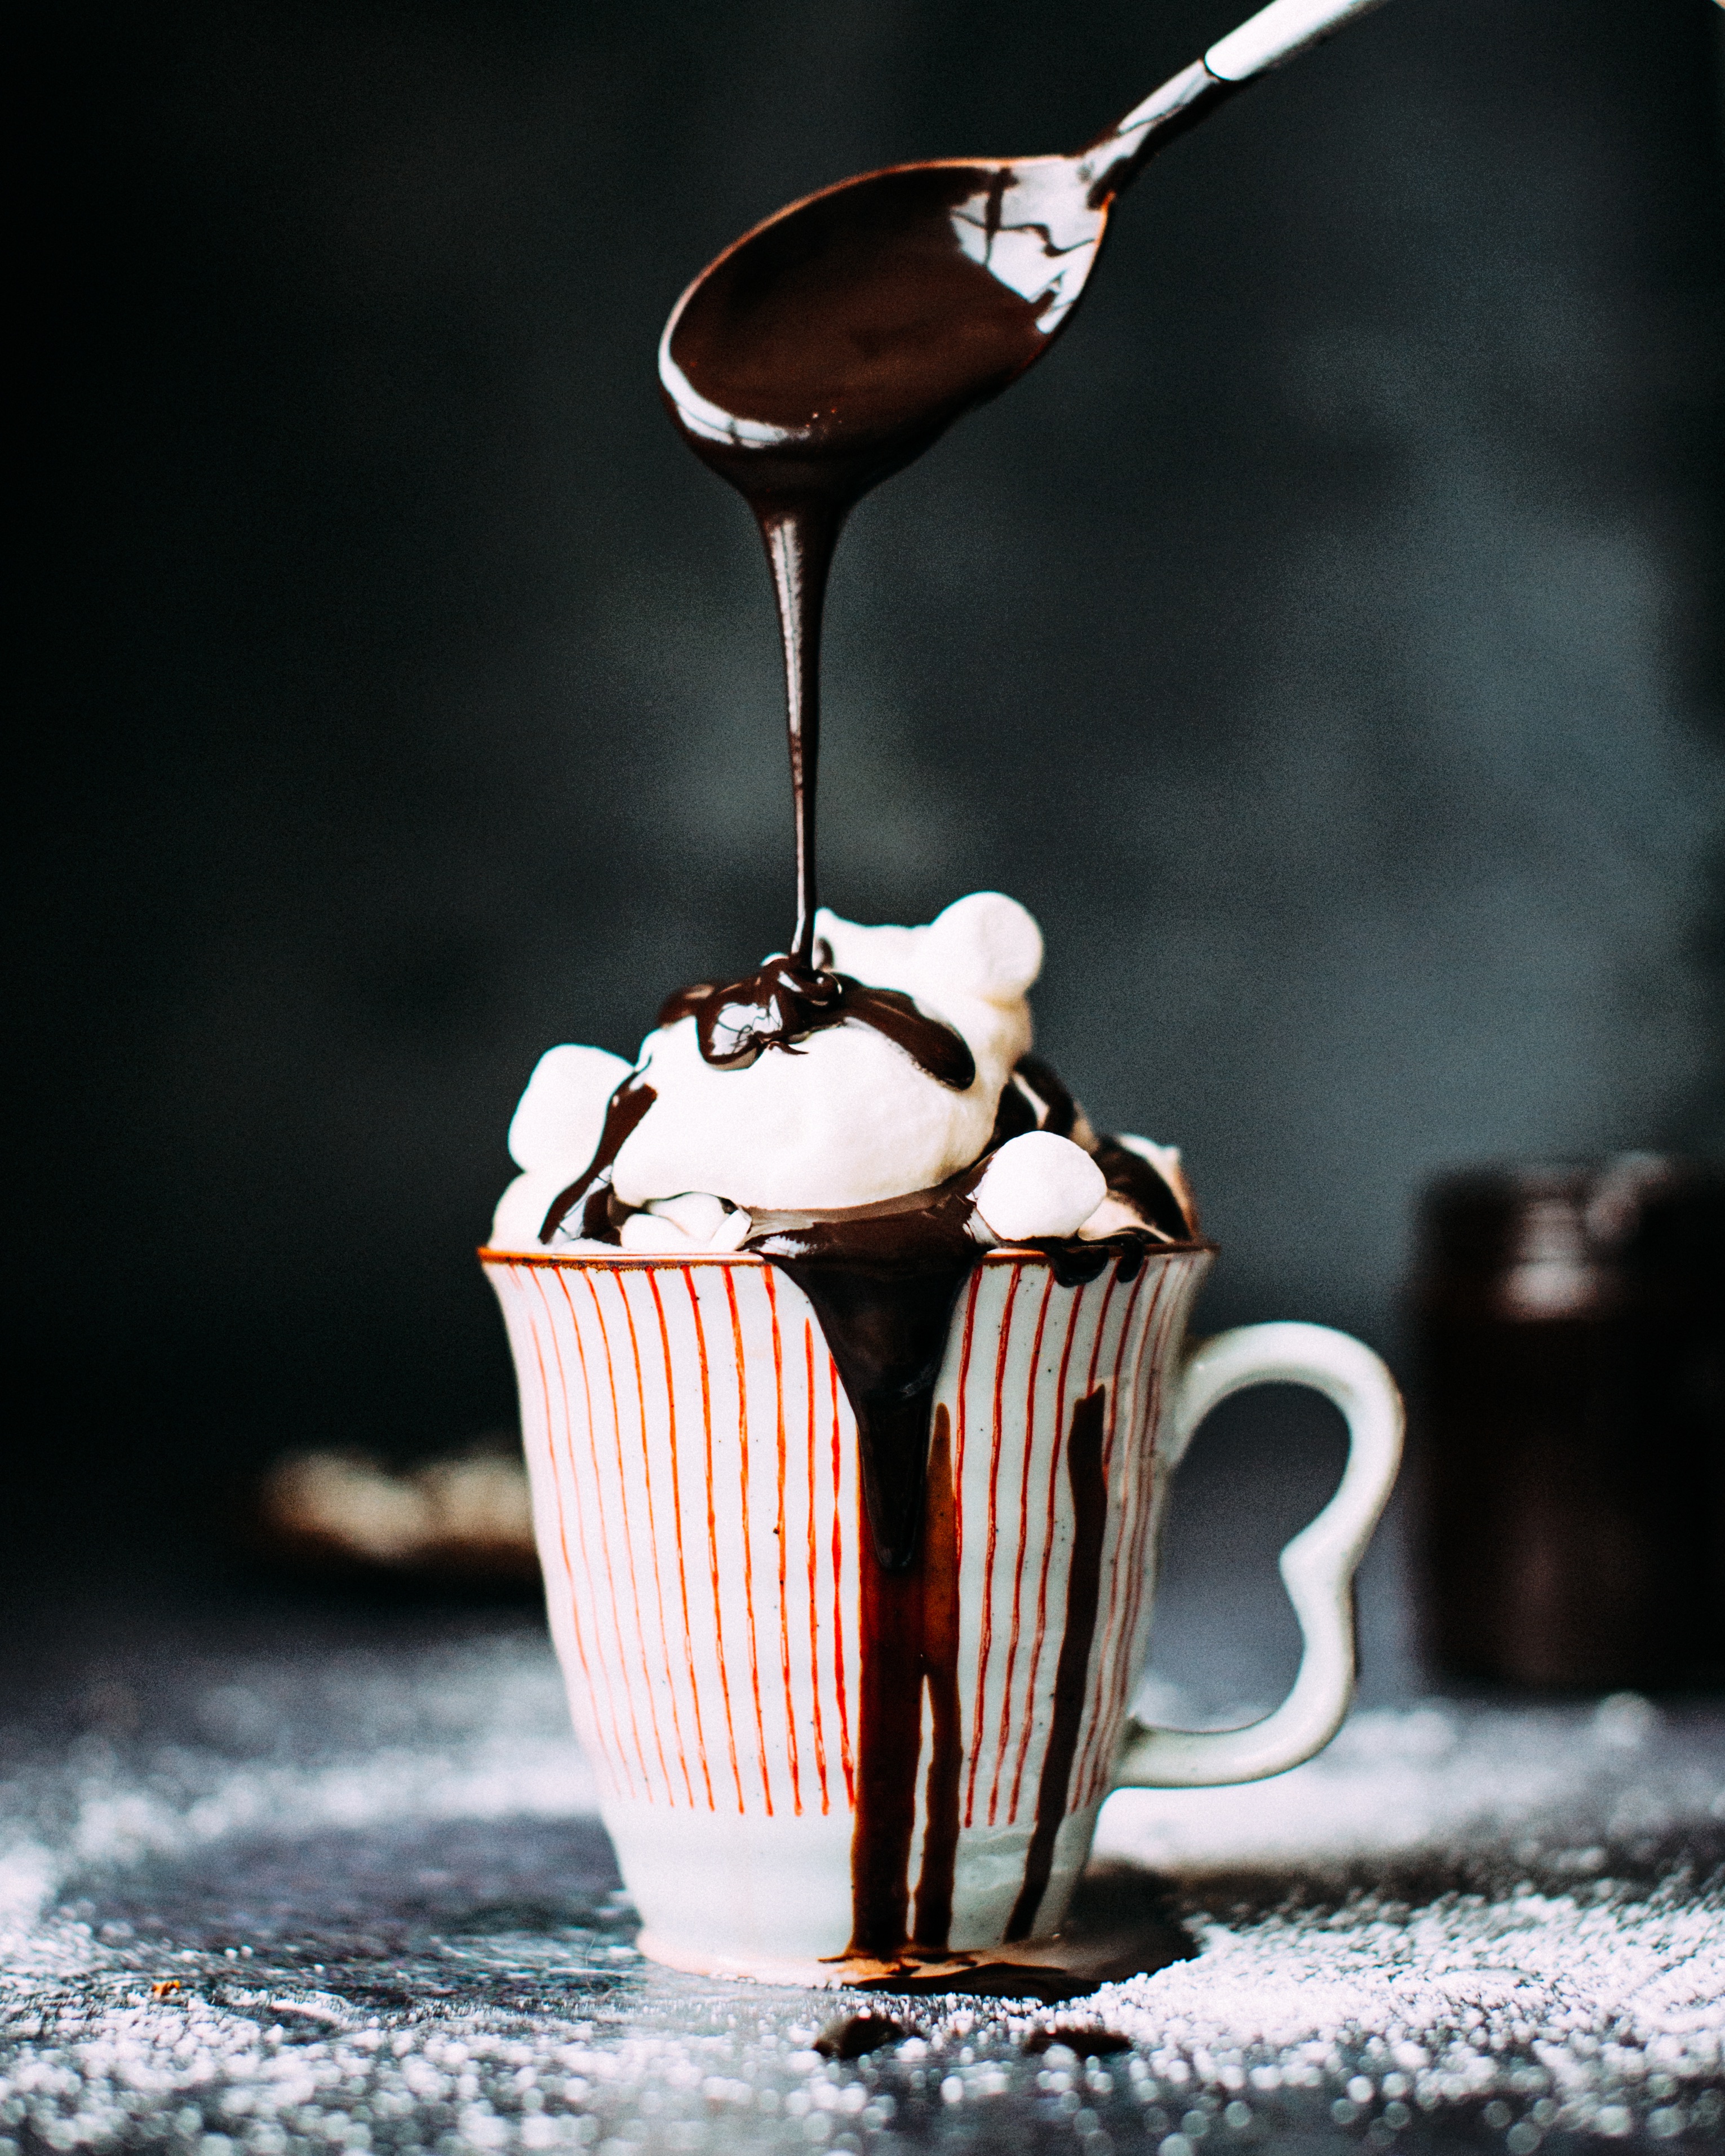
food, beverage, drink, chocolate, dessert, cocoa, whipped cream, hot cocoa, flavor, still life photography